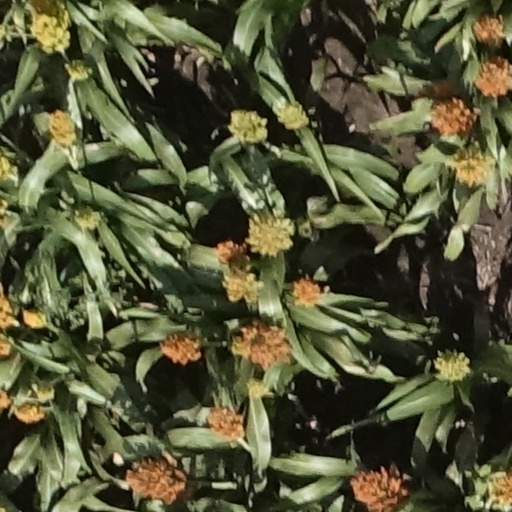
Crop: sorghum